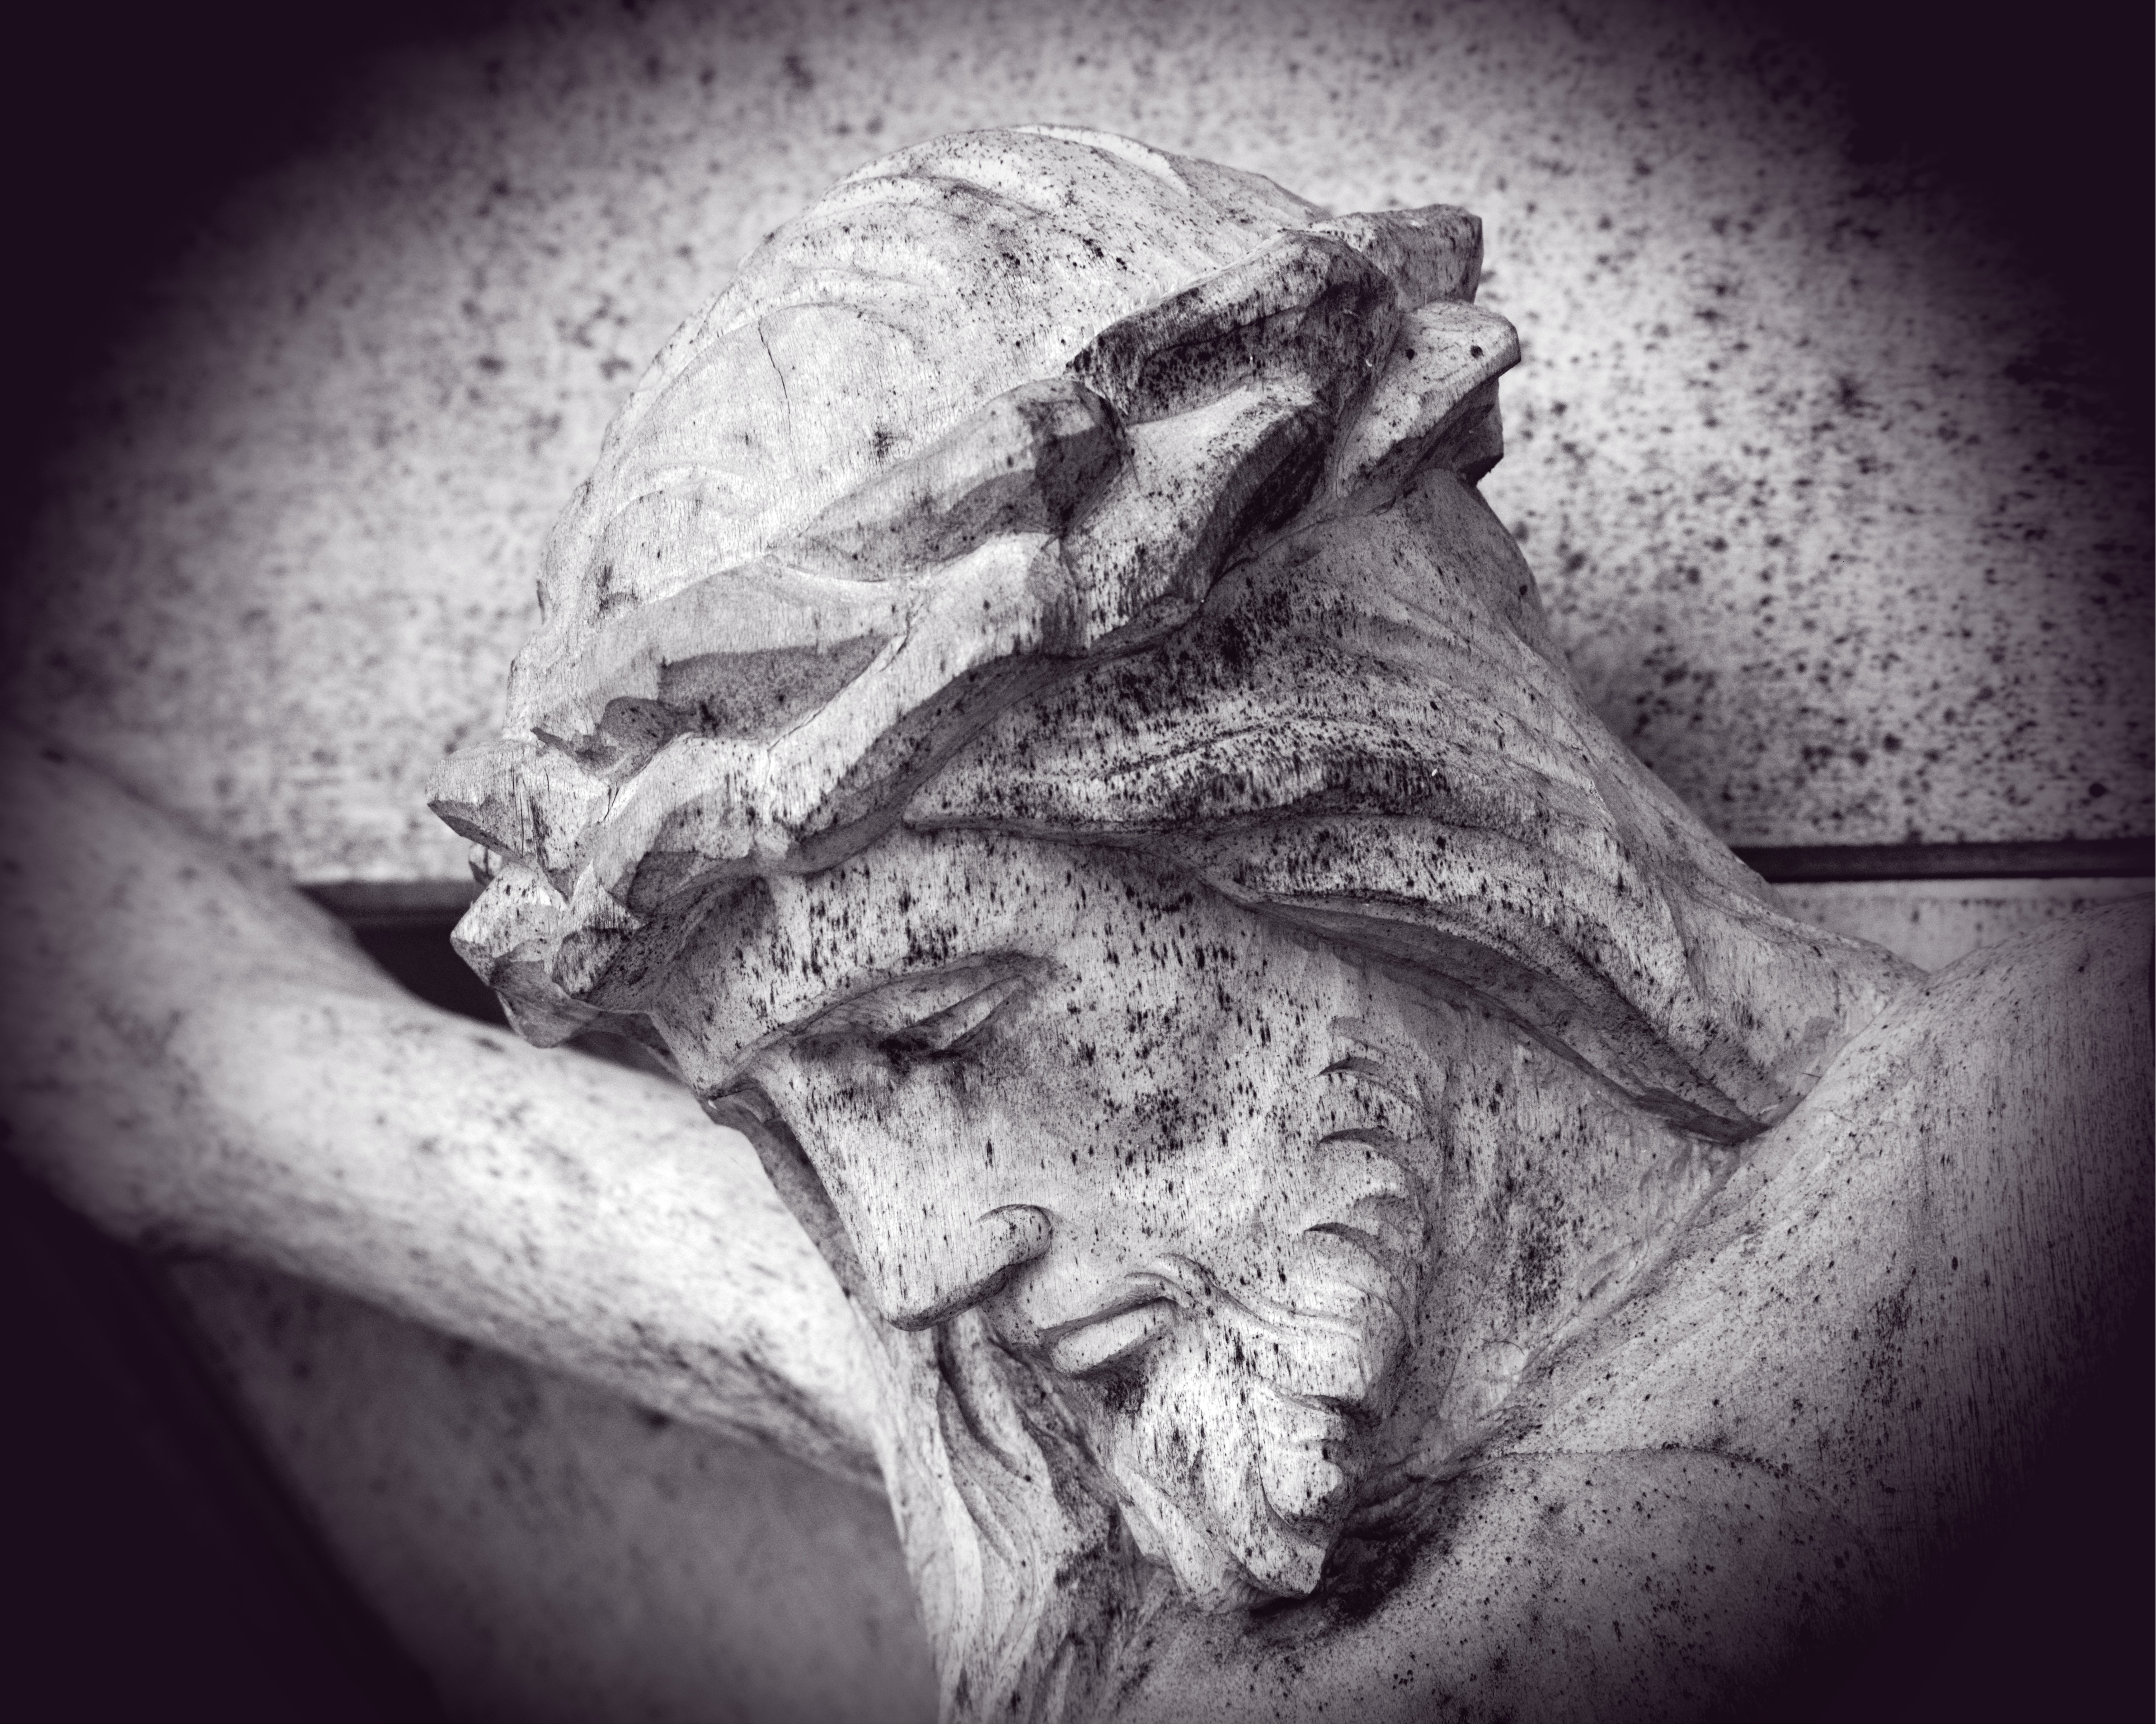
black and white, wood, photography, human, monochrome, christian, fig, carve, face, sculpture, art, sketch, drawing, head, jesus, carving, believe, monochrome photography, figure drawing